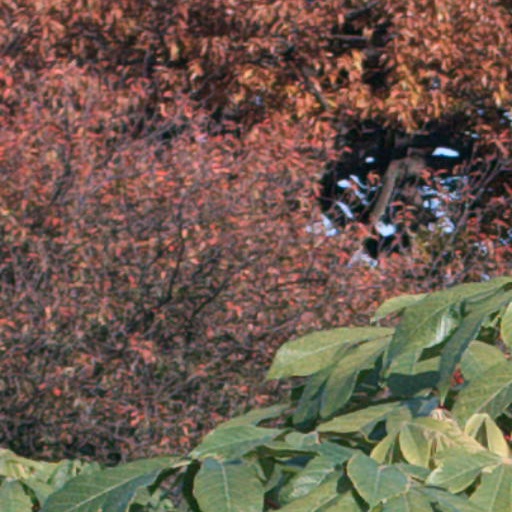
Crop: cassava